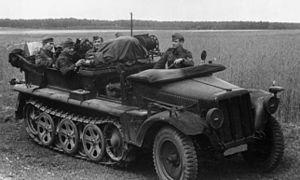
Hanomag était une entreprise allemande fondée en 1871, spécialisée dans la construction de machines agricoles et de locomotives à vapeur, d'automobiles, de tracteurs, de camions et d'engins industriels.
Sonderkraftfahrzeug est la dénomination générique attribuée aux véhicules terrestres utilisés par l'armée allemande du Troisième Reich.